Rescue toboggan

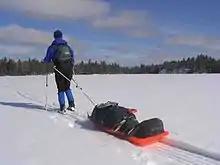
A cross country skier in Finland pulling a pulk with outdoor baggage

A rescue toboggan, also known as a rescue sled or emergency rescue sledge, or by the Finnish word ahkio (also transliterated akia, ackja, akija, and akja), is a carrier for transporting a person or goods on snowy or icy surfaces. It is used by mountain rescue or ski patrol teams to evacuate an injured skier or snowboarder. There are related designs for use on water to carry accident victims or emergency equipment.